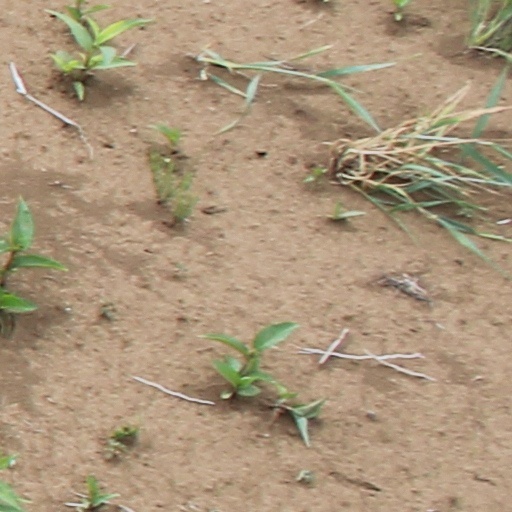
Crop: wheat